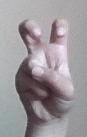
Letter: toot